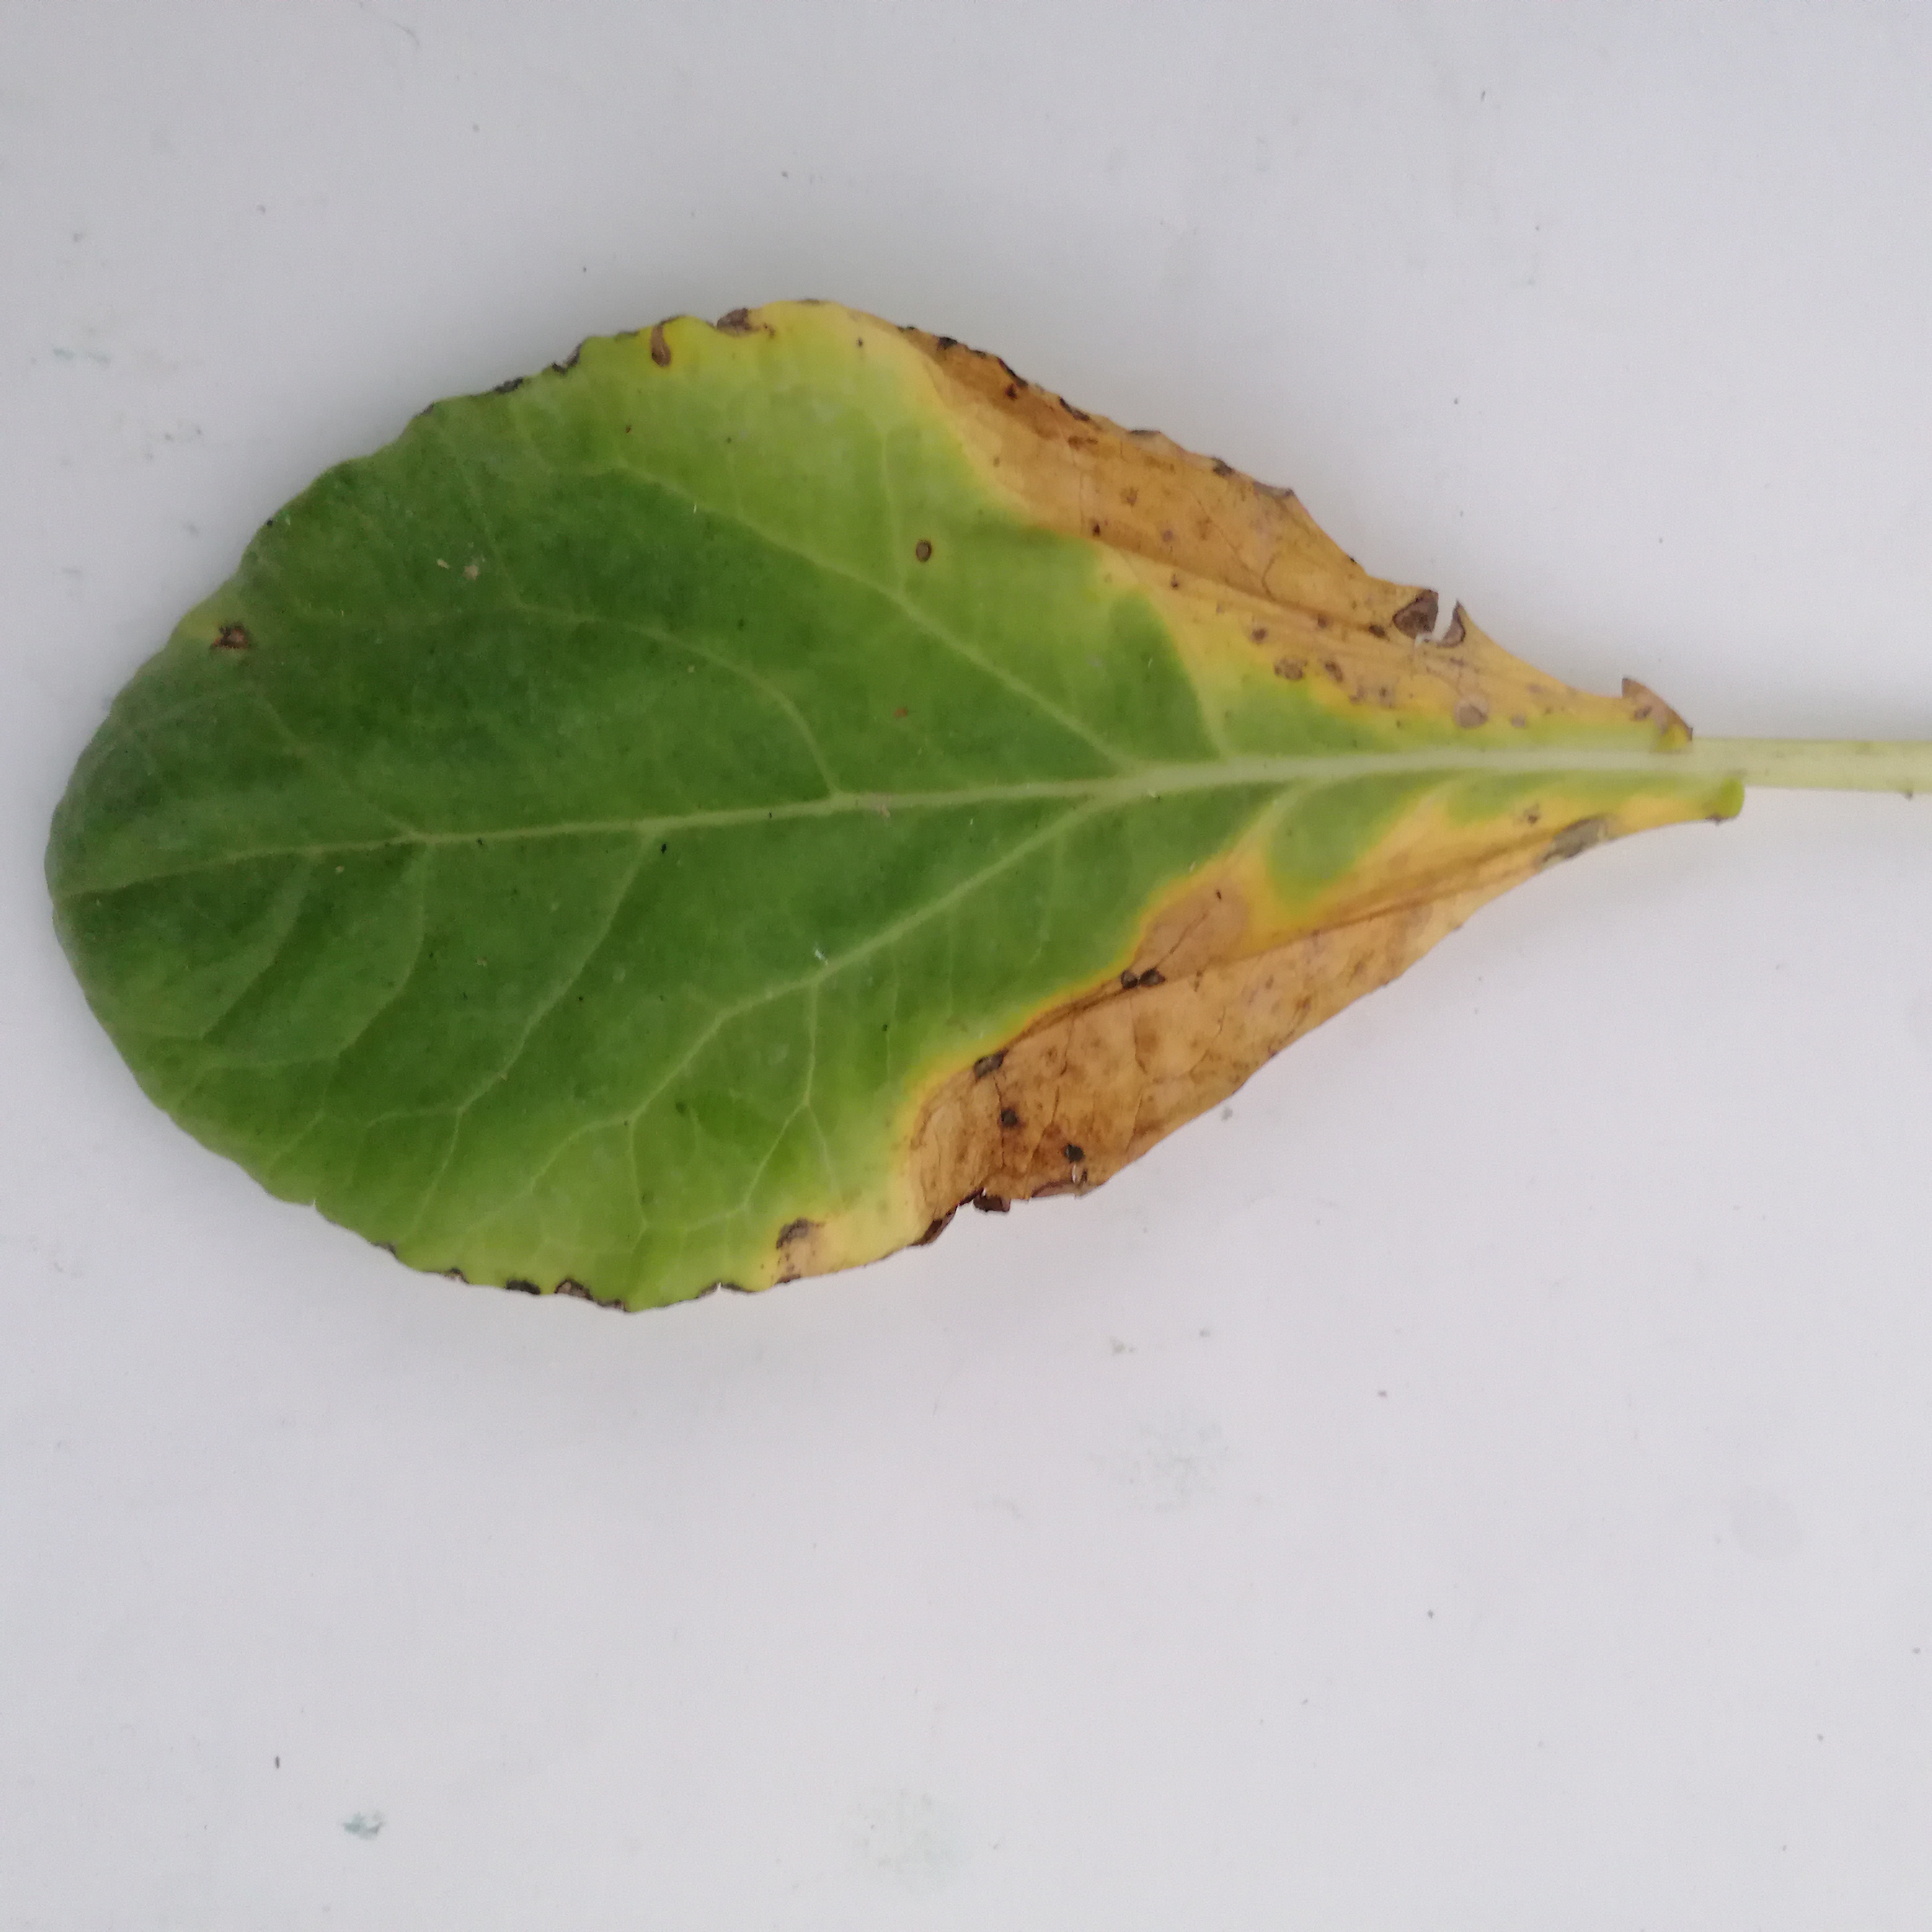
Label: Black Rot